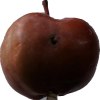
Label: Apple 18